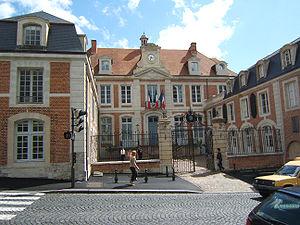
Mairie de Lisieux, Calvados
Lisieux est une commune française située dans le département du Calvados en région Normandie et peuplée de 20 318 habitants appelés Lexoviens et Lexoviennes.
La 6ᵉ étape du Tour de France 2006 s'est déroulée le 7 juillet entre Lisieux et Vitré.
L’hôtel de ville de Lisieux est un ancien hôtel particulier construit en 1713 qui abrite les services municipaux depuis la Révolution française. Il se compose d’un bâtiment central et de deux ailes. On peut notamment y admirer les salons d’honneur, entièrement rénovés en 2003.